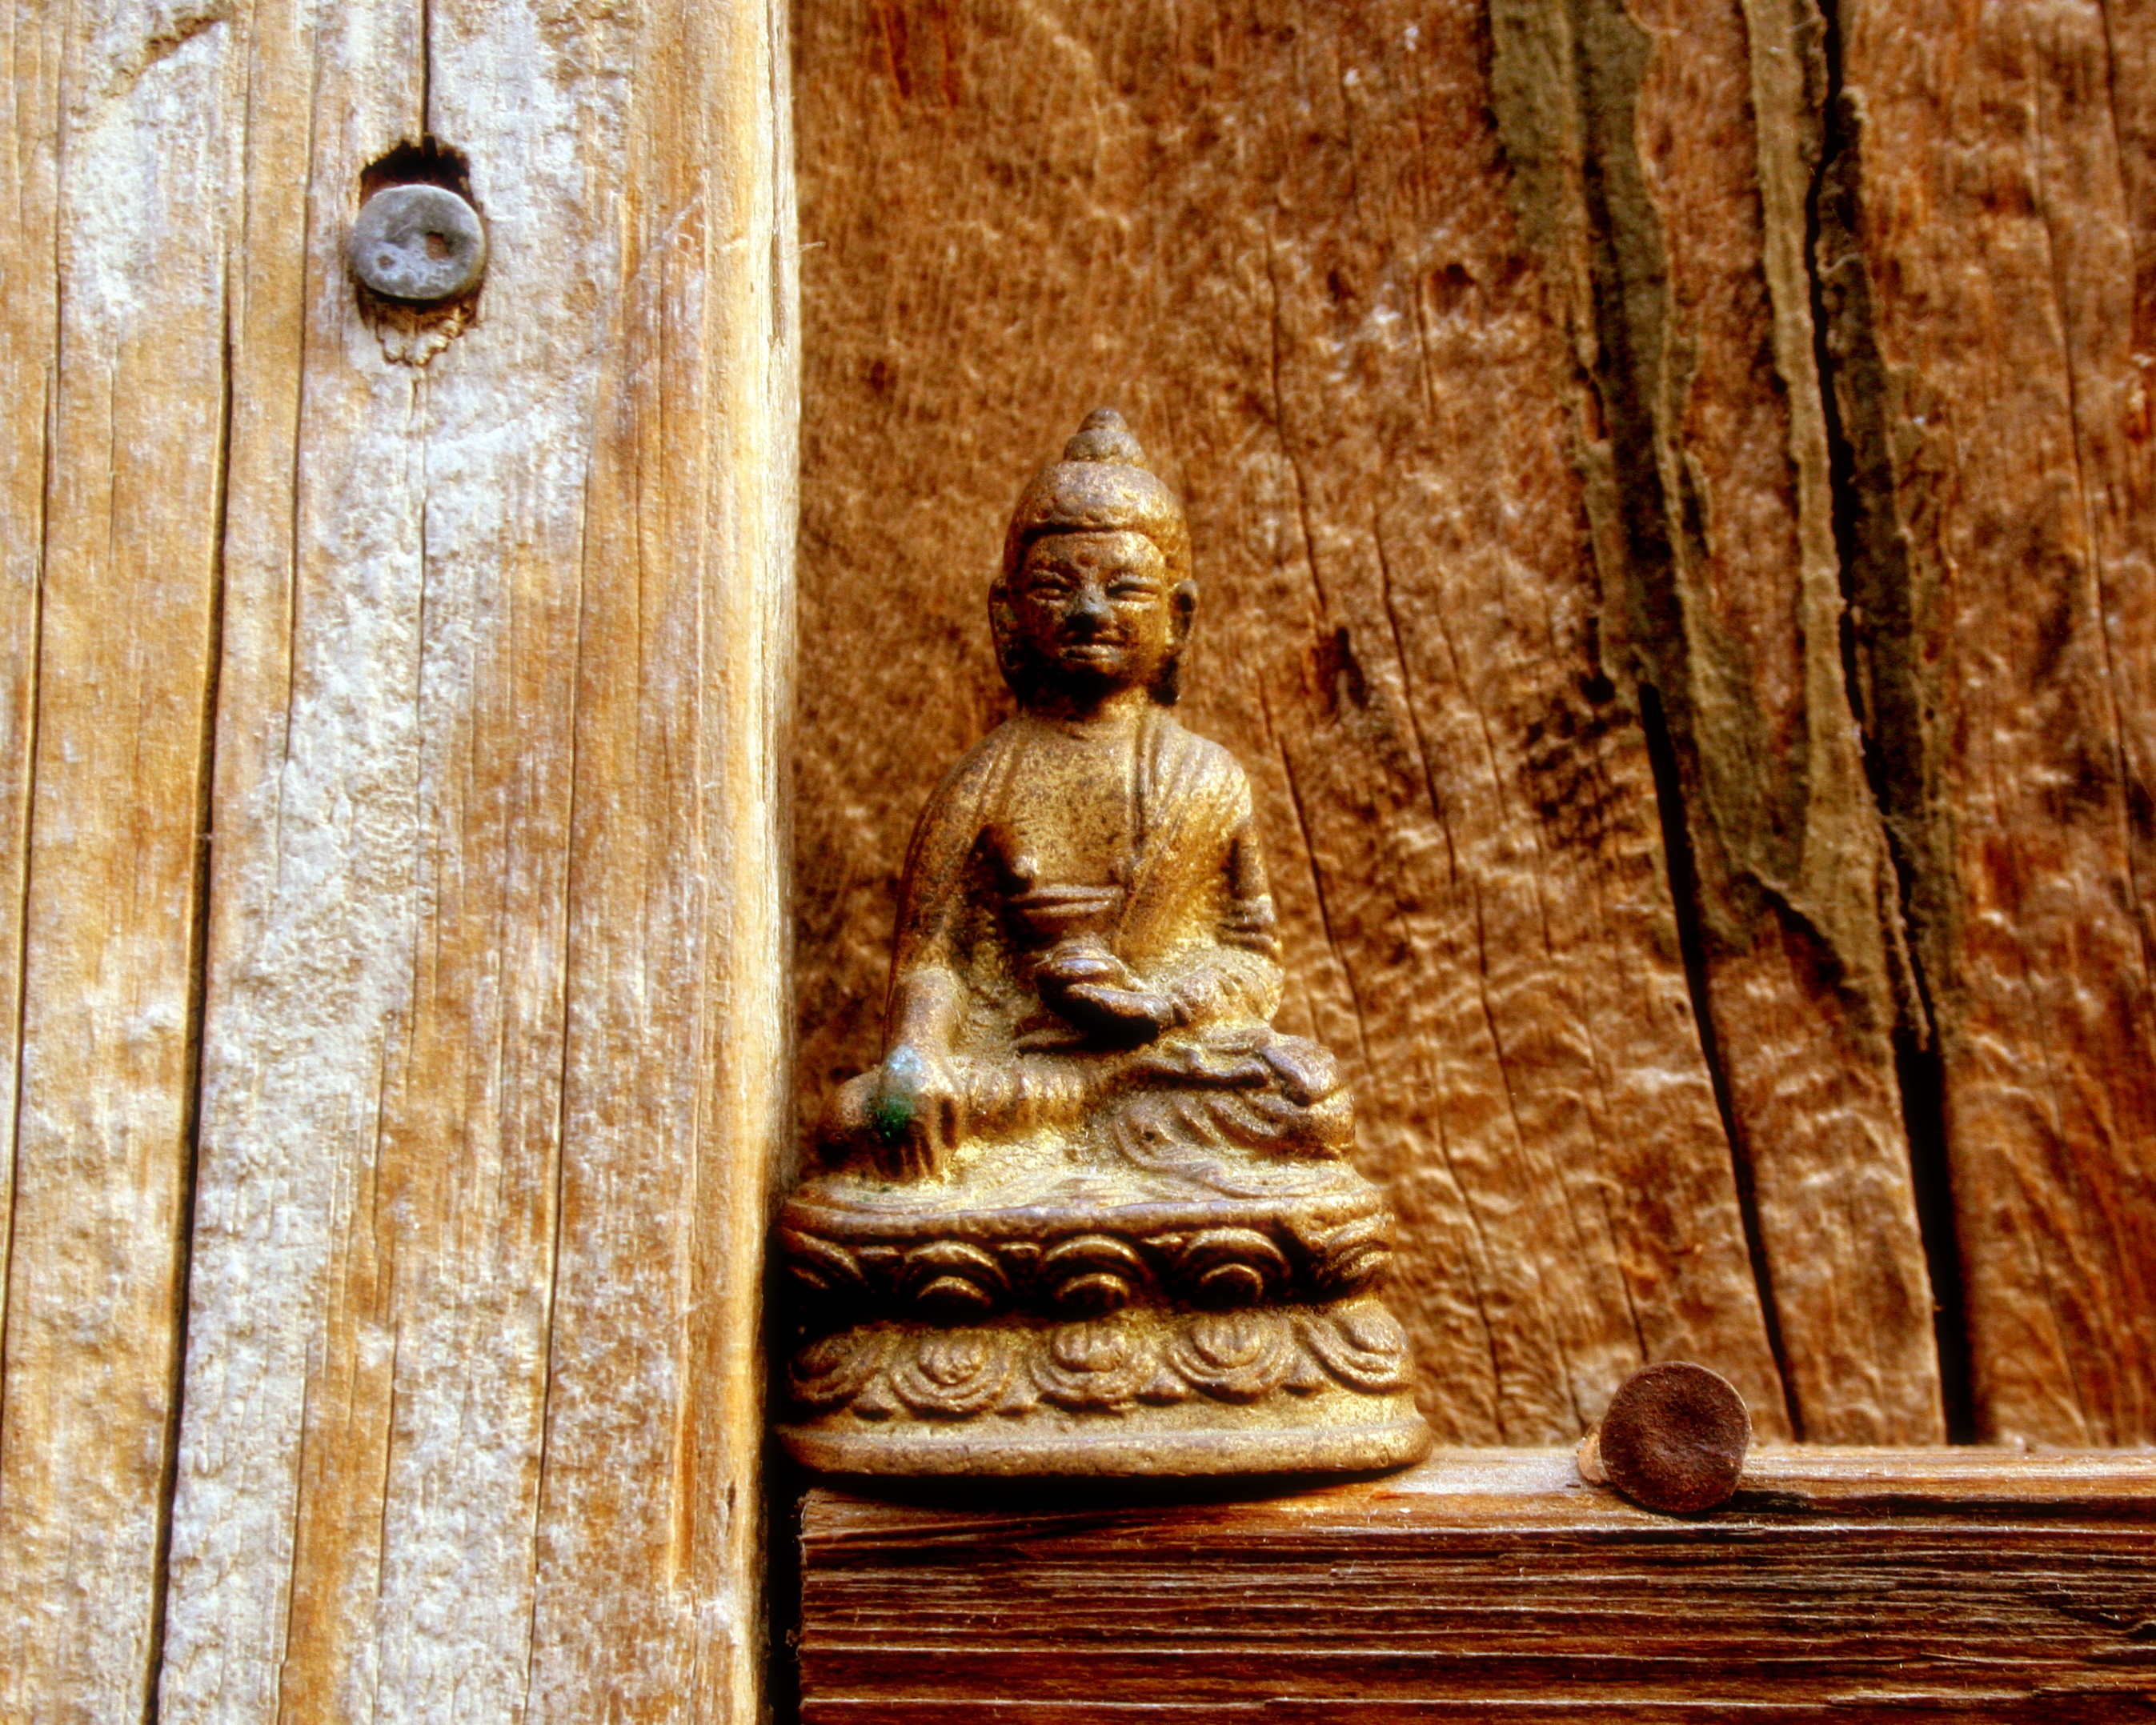
rock, wood, monument, statue, religion, place of worship, temple, buddha, carving, relief, wat, peace of mind, ancient history